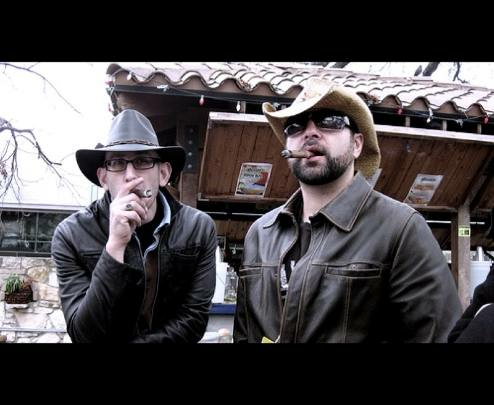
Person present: Yes